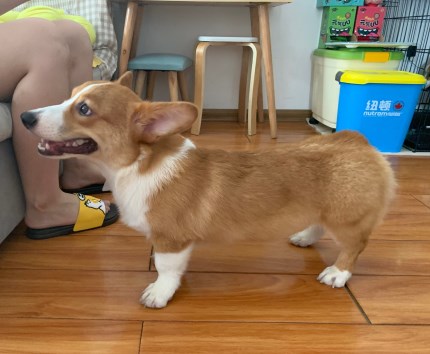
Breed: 2909-n000116-Cardigan